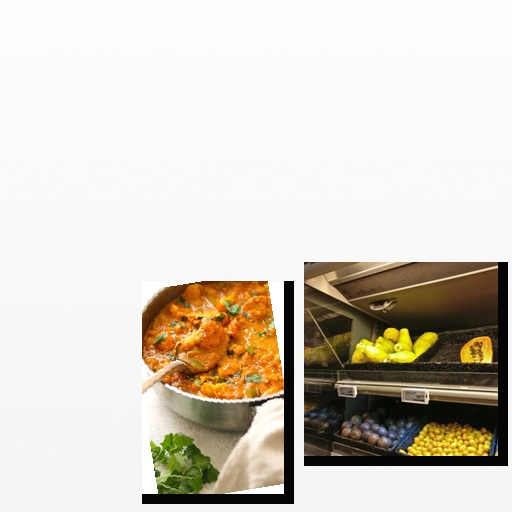
Food items: cauliflower, papaya